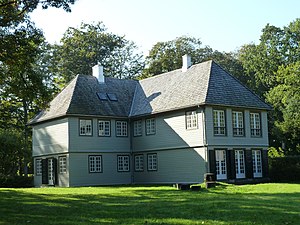
Niels Rosenkjær / Arbejder
Munkeruphus
Niels Rosenkjær var en dansk arkitekt.